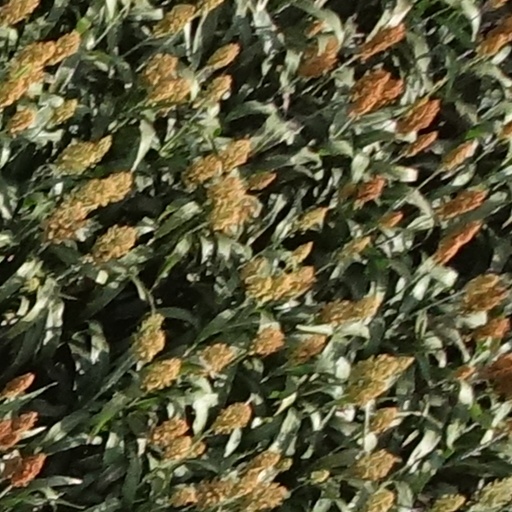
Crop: sorghum